3rd Lagos State House of Assembly

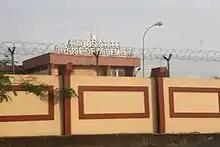
Lagos House of Assembly

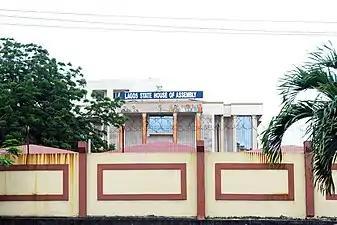
lagos state house of assembly

The 3rd Lagos State House of Assembly is the legislative branch of the Lagos State Government inaugurated on January 14, 1992, and the assembly ran its course till June 1, 1999.